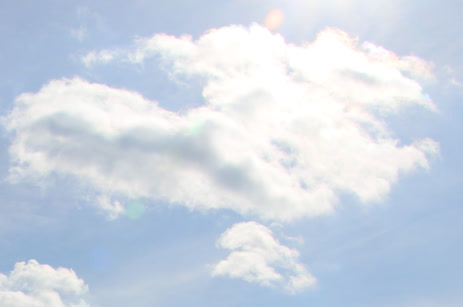
Cloud type: Cumulus